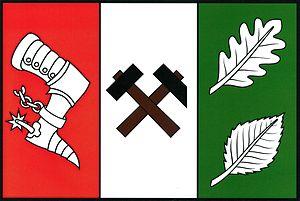
Hvozdec est une commune du district de Beroun, dans la région de Bohême-Centrale, en République tchèque. Sa population s'élevait à 252 habitants en 2020.